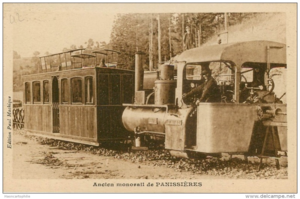
L'ancien monorail de Feurs à Panissières
Panissières est une commune française située dans le département de la Loire en région Auvergne-Rhône-Alpes.